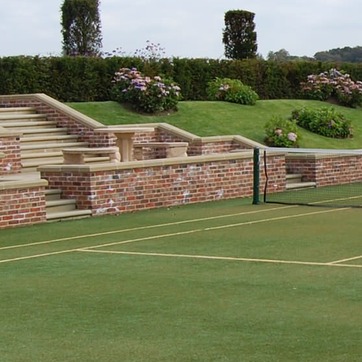
Material: brick